Taiwan Railway

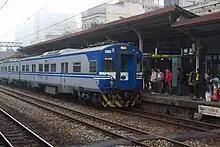
Taoyuan commuters wait for the South African Union Carriage & Wagon-built EMU400 to Qidu. To support metropolitan growth, Banqiao yard moved west to Shulin, and Nankang yard east to Qidu, extending through-running operations.

Taipei is Taiwan's capital and ultimate destination for TR's mainlines. Explosive growth since 1980 made Taipei a 10-million population metropolis sprawled over four counties. To accommodate suburban commuters, and to serve passengers traveling to/from suburban business districts, Taipei was envisioned as a through station, allowing West coast trains to operate to Taipei's eastern suburbs, and vice versa.